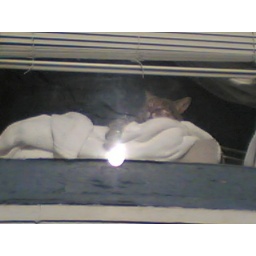
Cole Valley cat catching rays in a window